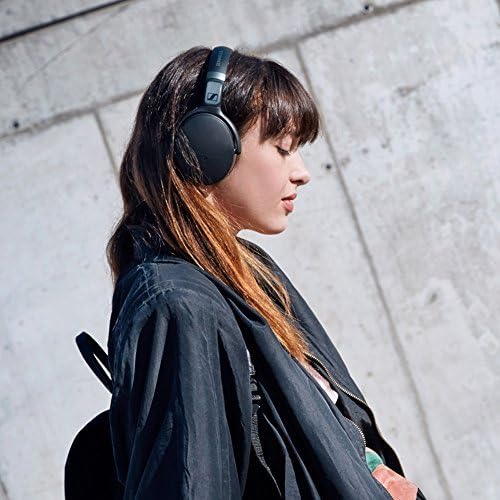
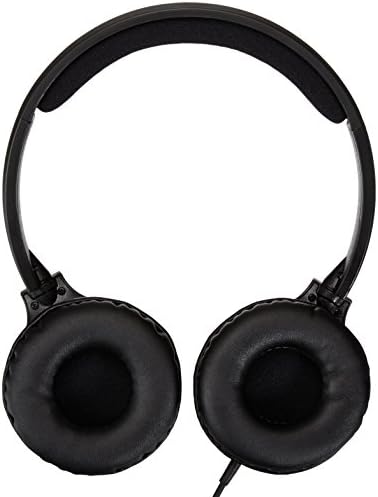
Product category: headphones
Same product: no